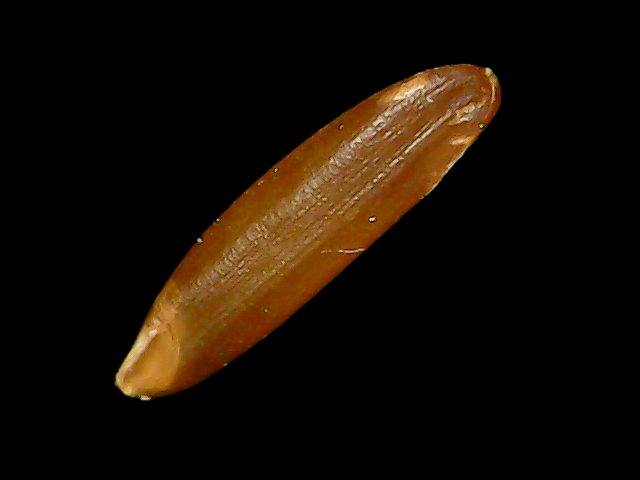
Rice variety: Binadhan20